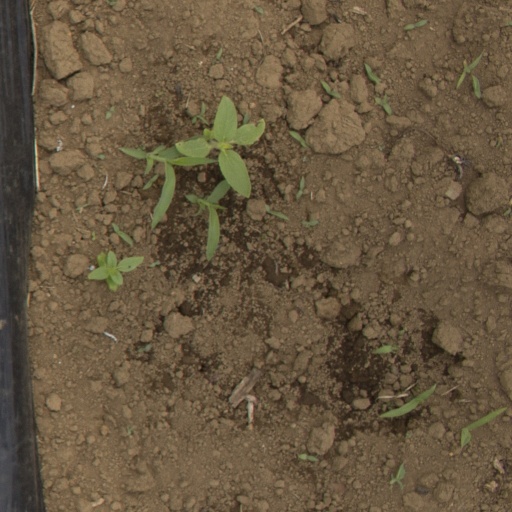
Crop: Jerusalem artichoke